Niue

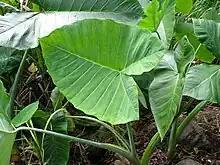
Taro crop

Niue's gross domestic product (GDP) was NZ$17 million in 2003, or US$10 million at purchasing power parity. Its GDP had increased to US$24.9 million by 2016. Niue uses the New Zealand dollar.